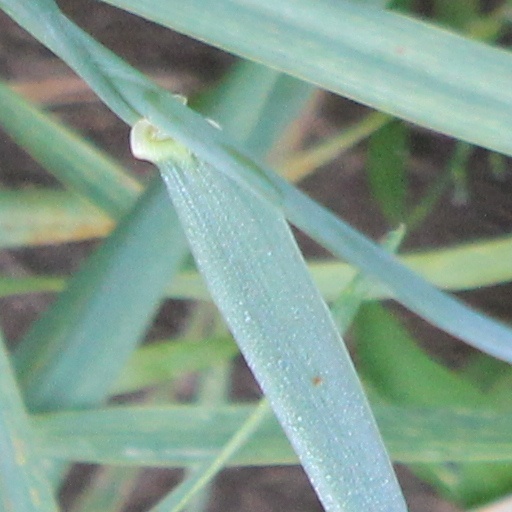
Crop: wheat